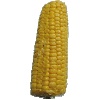
Label: Corn 1